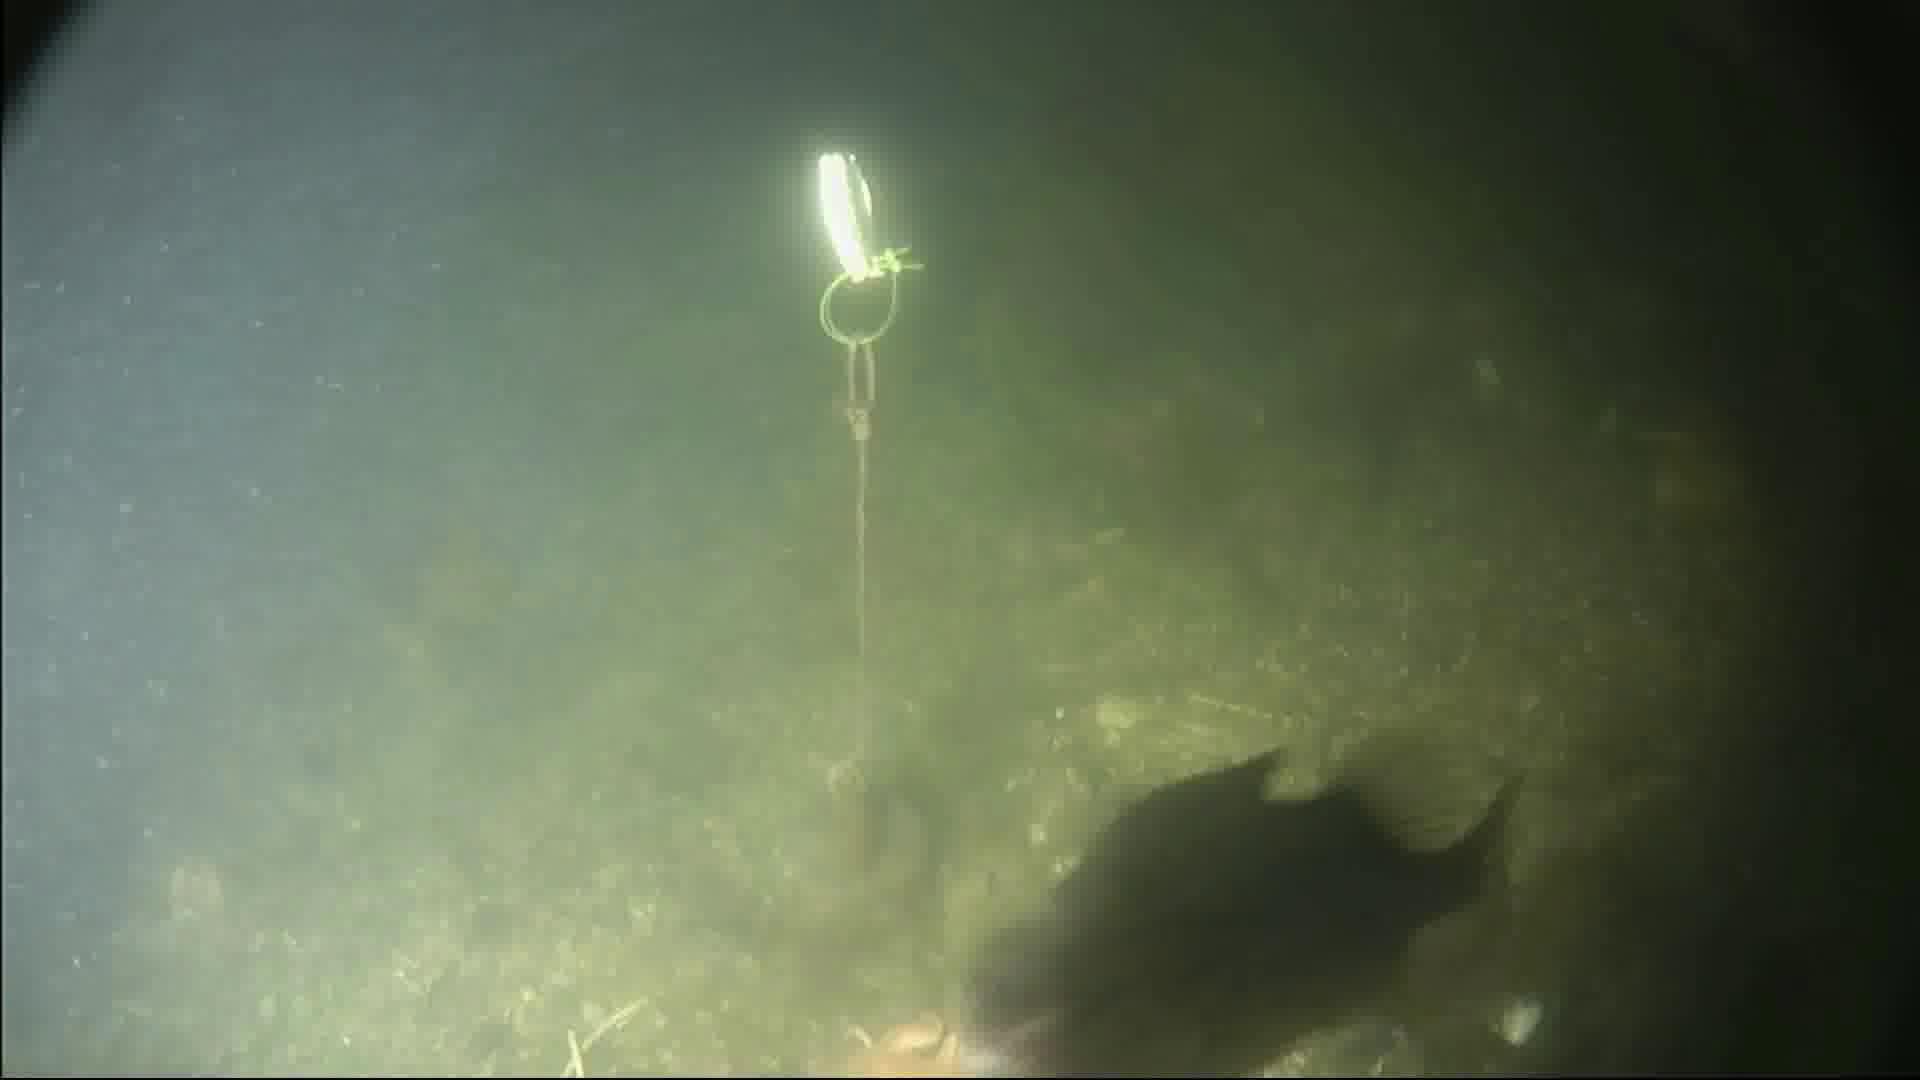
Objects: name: fish
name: crab
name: starfish